Dimitrije Tucović

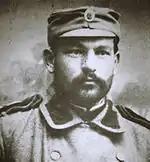
Captain Dimitrije Tucović

After returning from the Balkan war, he published his influential book "", which analyzes the roots of Serbian-Albanian conflict and consider "among the most important Marxist contributions on the national question in the Balkans".